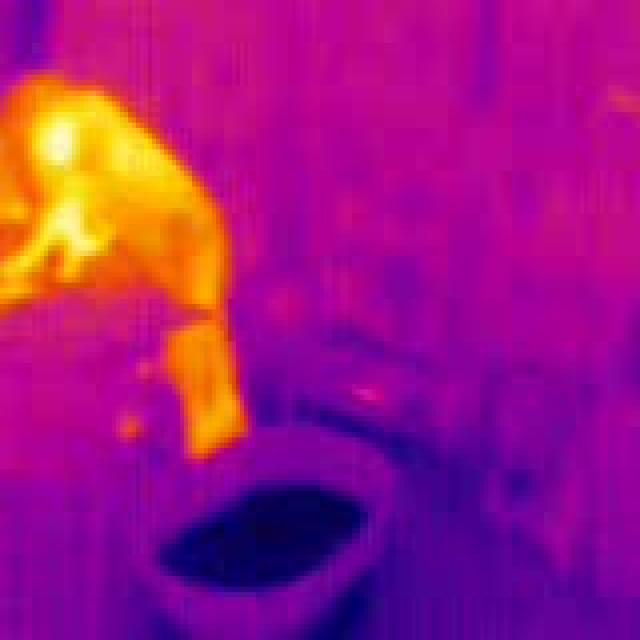
Detected objects:
label: person